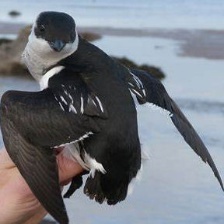
Species: LITTLE AUK
Scientific name: ALLE ALLE